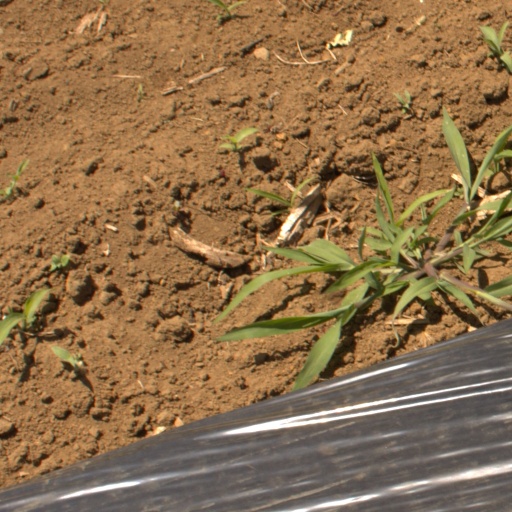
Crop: Jerusalem artichoke